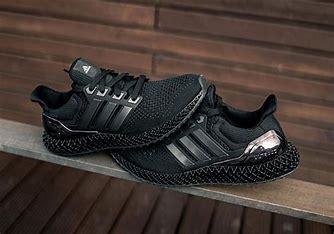
Brand: Adidas
Model: 4D